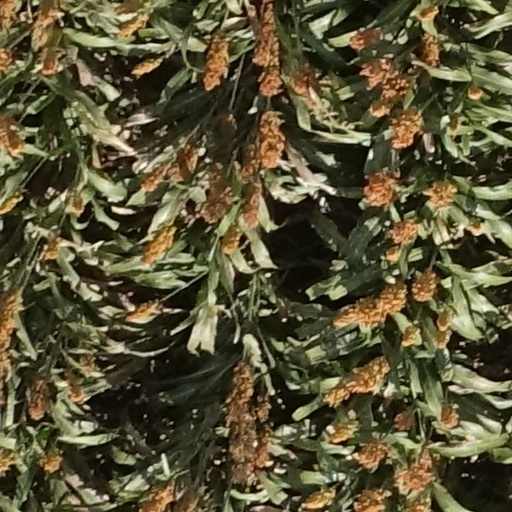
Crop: sorghum